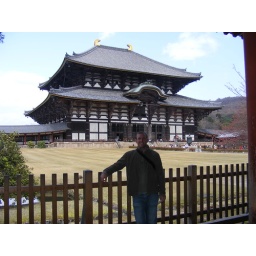
Todai-ji, in Nara, the world's largest wooden building